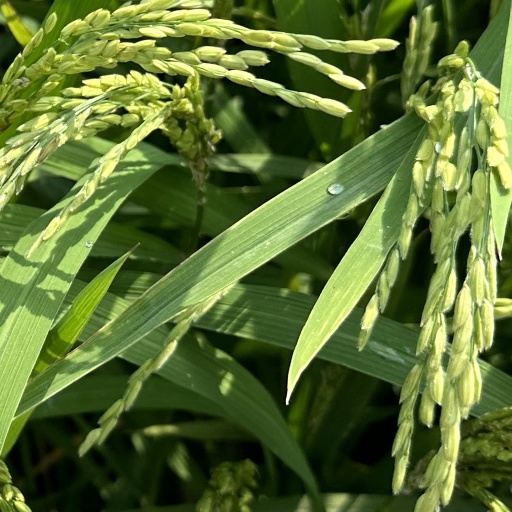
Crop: rice